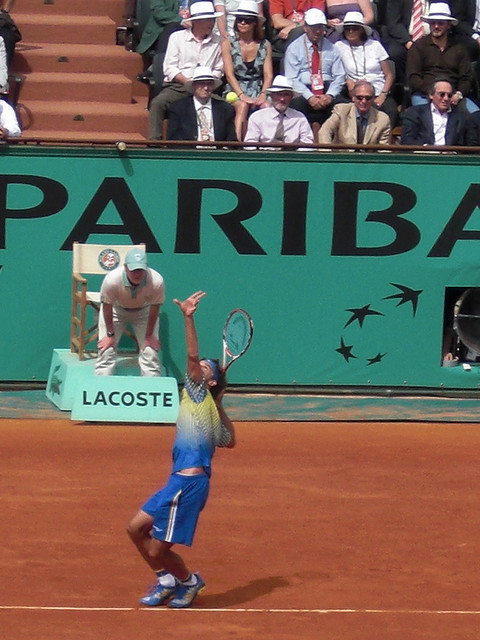
một người đàn ông đang tung quả bóng lên cao để phát bóng